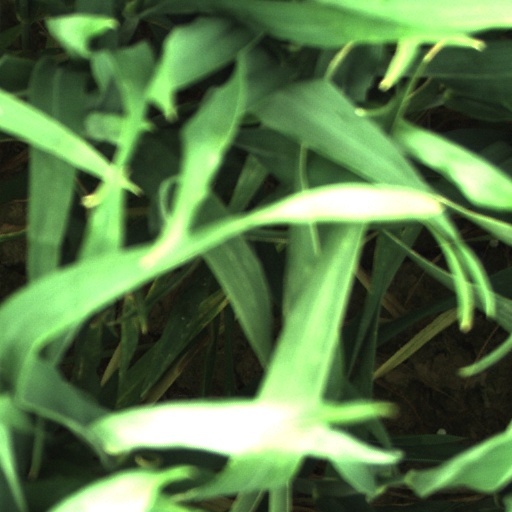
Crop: wheat